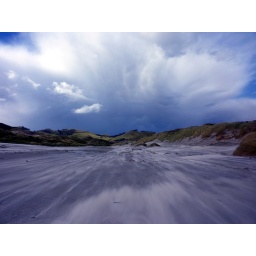
Wind blows sand over the beach at the Otago Peninsula in New Zealand